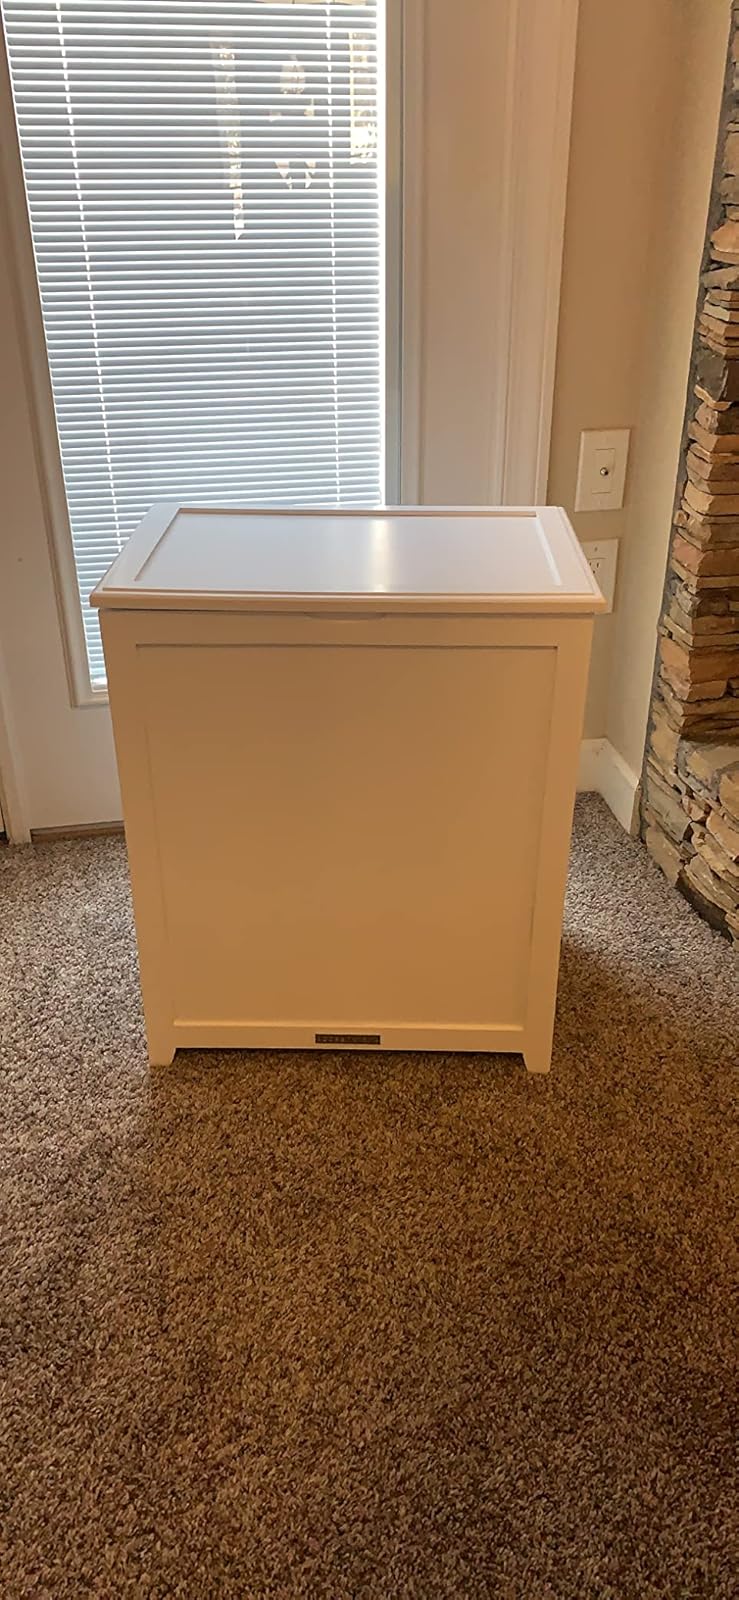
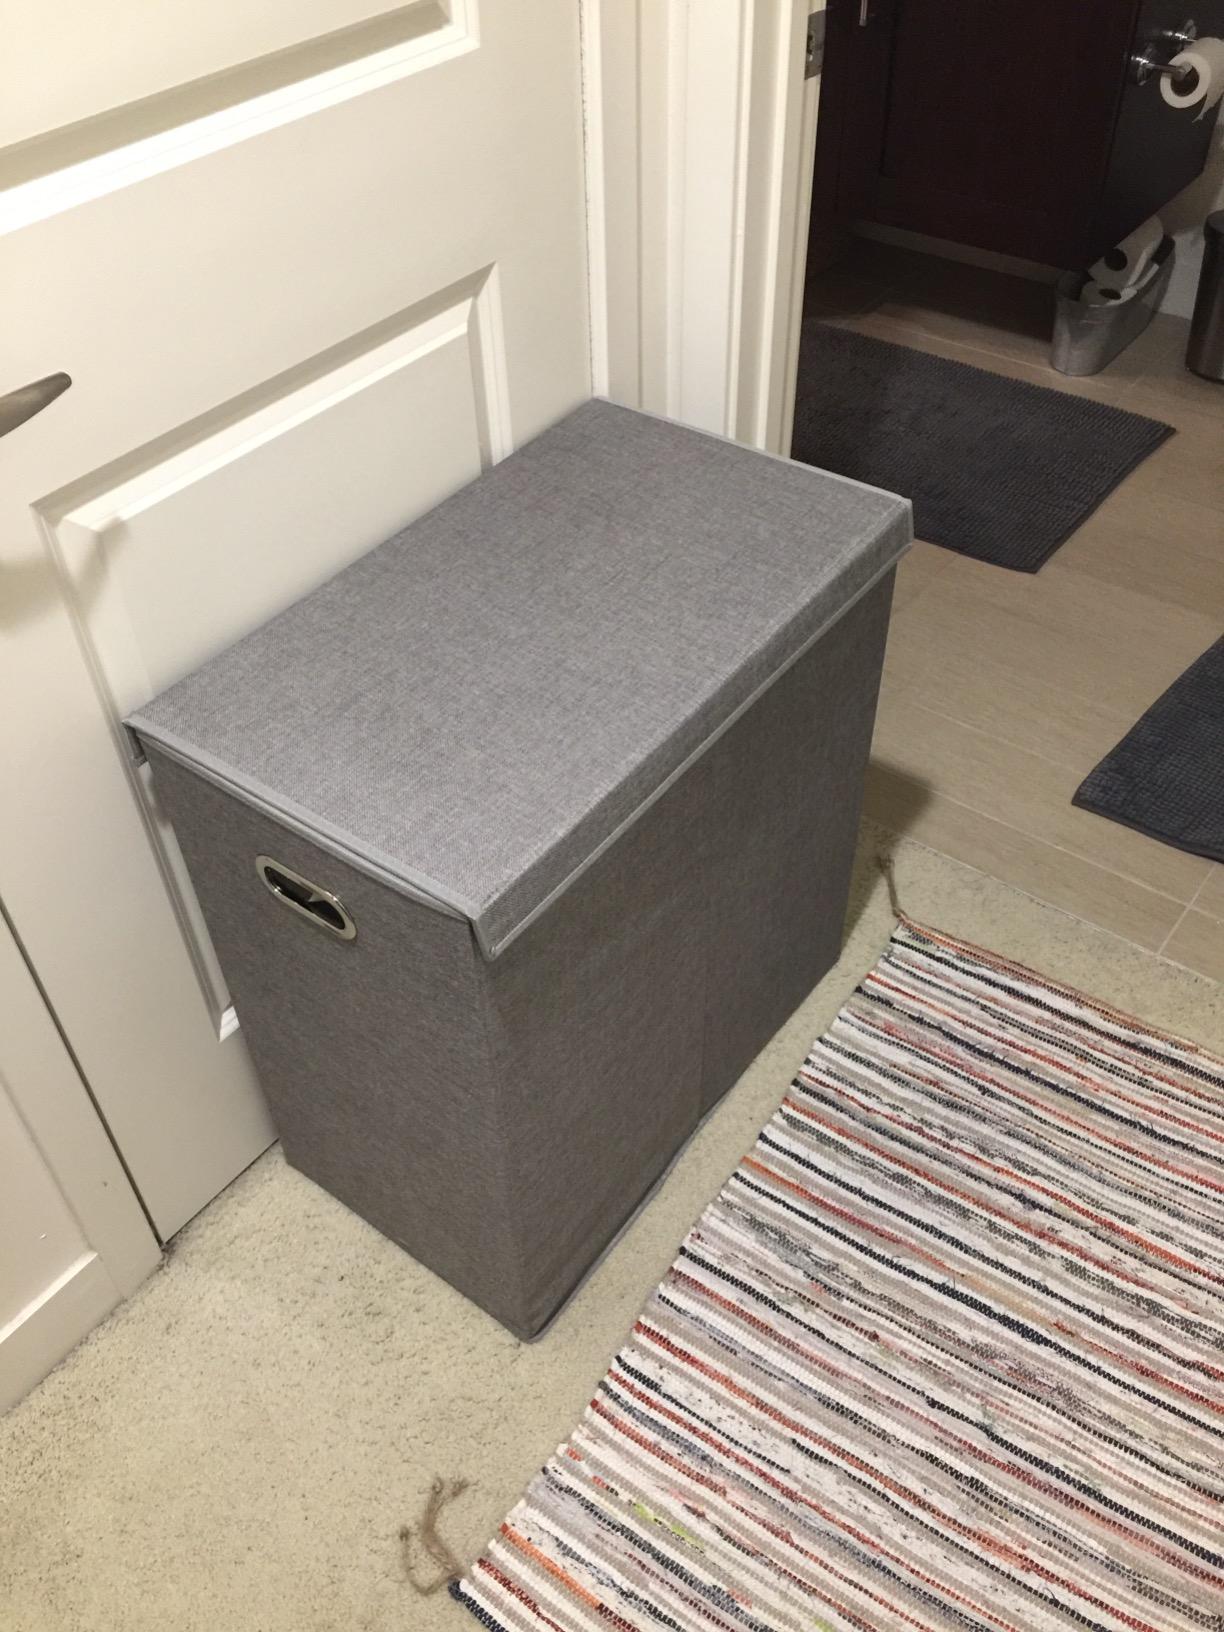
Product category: items_hamper
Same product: no